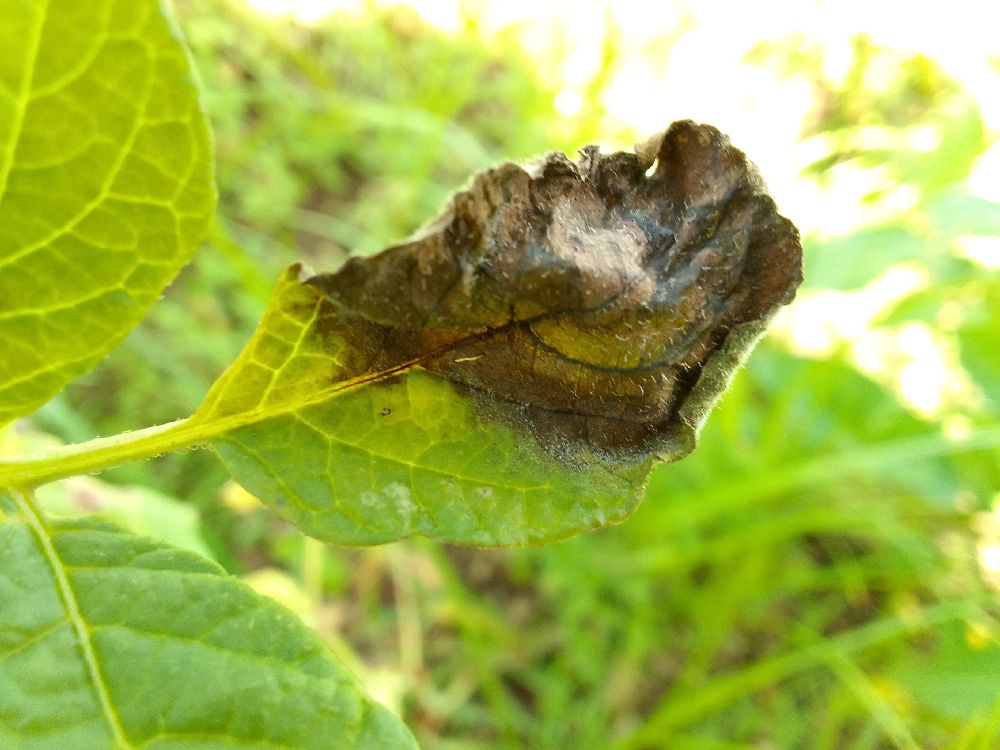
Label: Late blight